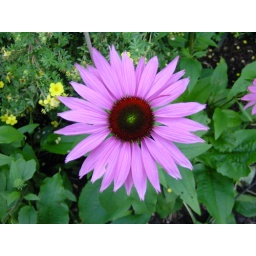
I loved the green in the centre of this. It's the same plant as the previous picture, which has no green.